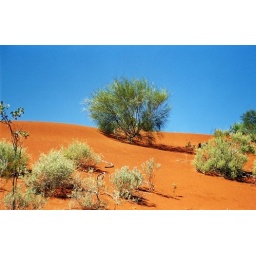
Just loved the bright red sand against a clear blue sky